Brunswick, Victoria

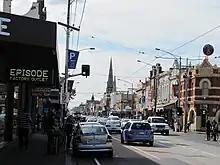
Sydney Road in April 2011

In 1908, Brunswick officially became a city. Textiles became a large industry in the area in the early decades of the 20th century, while quarrying declined with the depletion of reserves. In the latter half of the 1920s, thousands of Brunswick residents worked in the textile and rope manufacturing industries. By 1930, there were 300 factories in Brunswick employing over 6,000 workers.